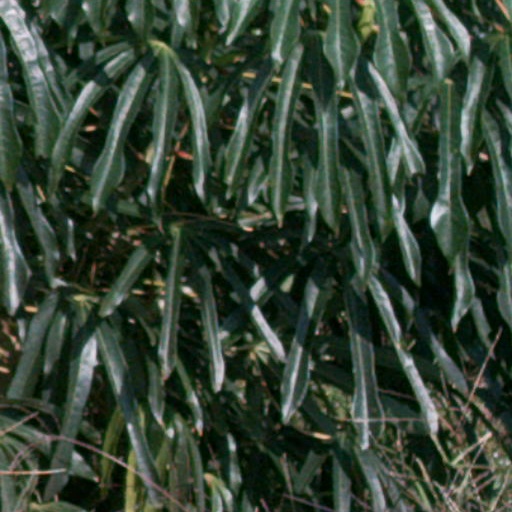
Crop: cassava